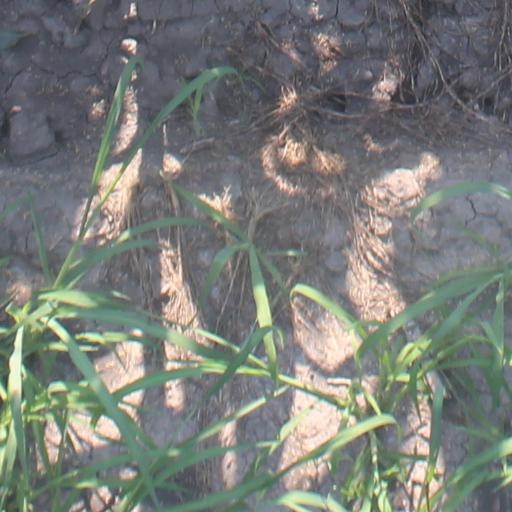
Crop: maize; corn